Situation Hopeless... But Not Serious

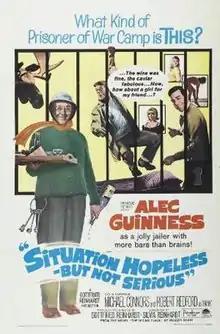

Situation Hopeless... But Not Serious is a 1965 oddball comedy film shot in black and white directed by Gottfried Reinhardt and starring Alec Guinness, Mike Connors and Robert Redford. It is based on the 1960 novel "The Hiding Place" by Robert Shaw.